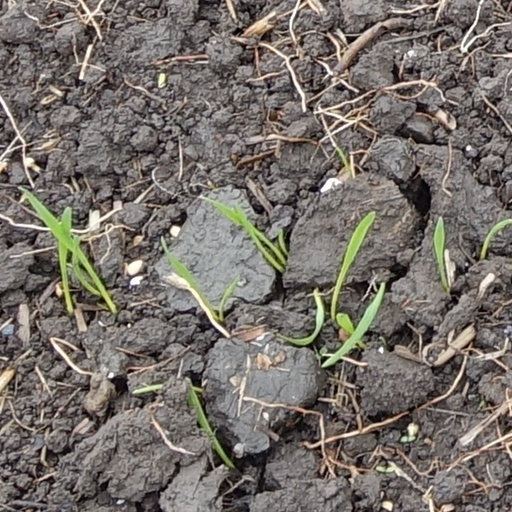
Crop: wheat